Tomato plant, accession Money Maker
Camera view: bottom (45 deg); turntable rotation: 240 degrees
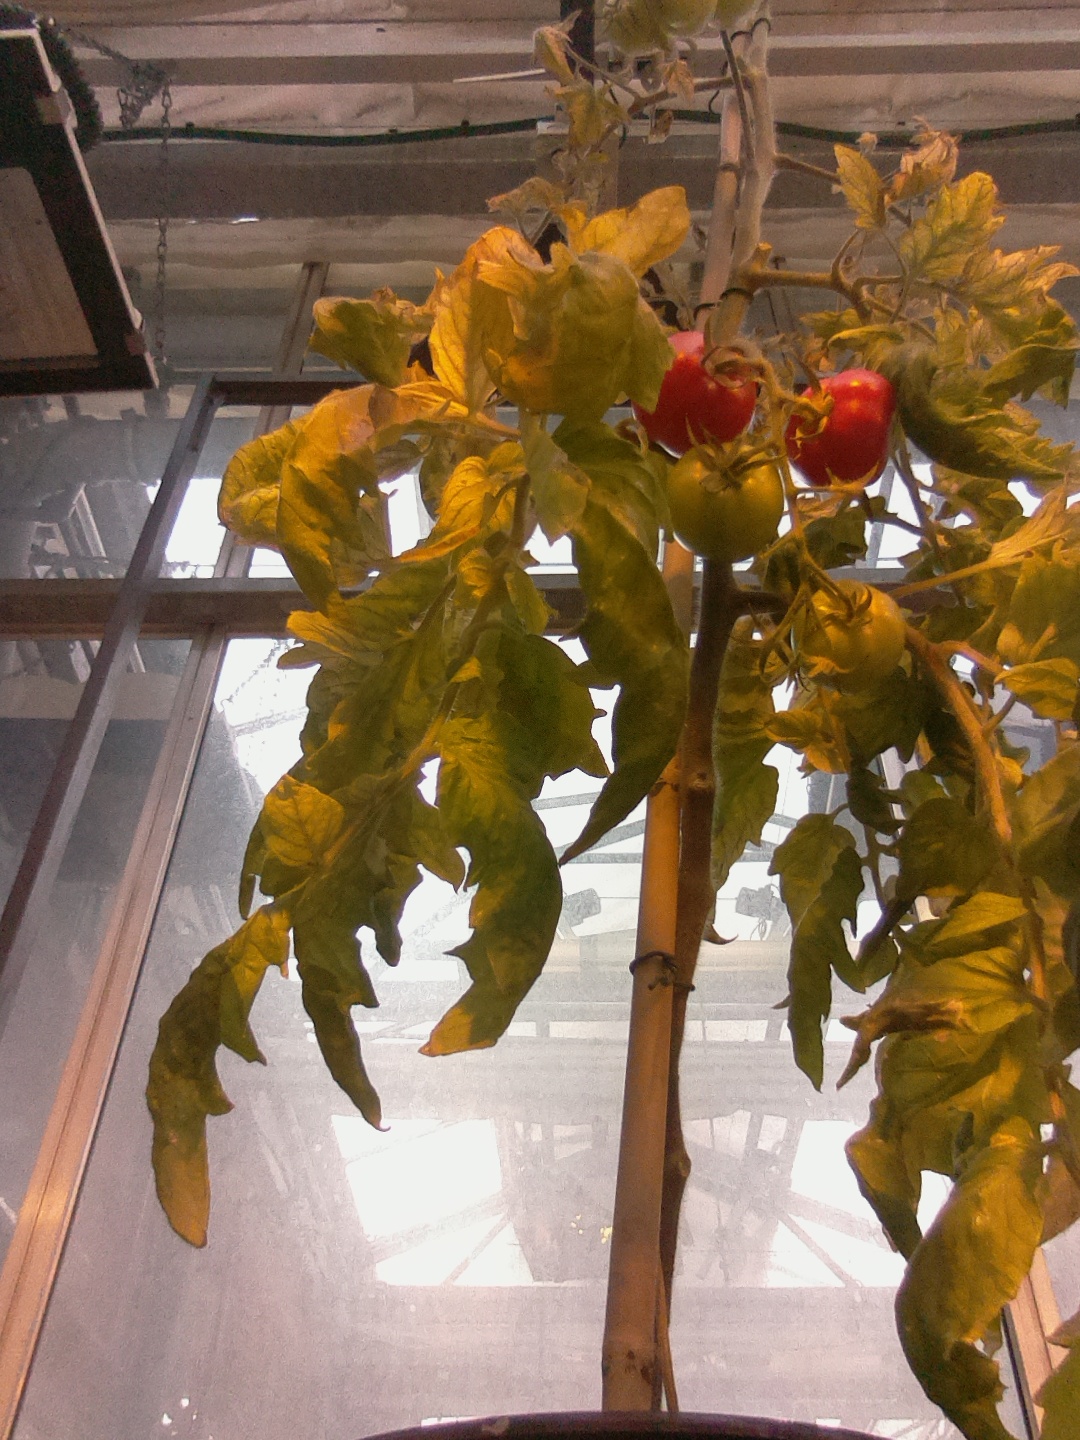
BBCH growth stage 82: 20%-30% of fruits show typical fully ripe color